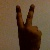
The image shows a hand gesture representing the number 2 in Indian Sign Language.